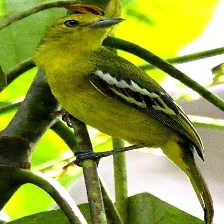
Species: COMMON IORA
Scientific name: AEGITHINA TIPHIA